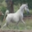
Label: horse